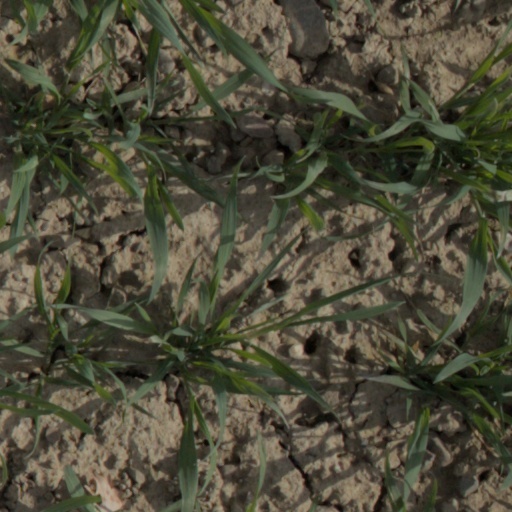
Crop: wheat